James E. Proctor Jr.

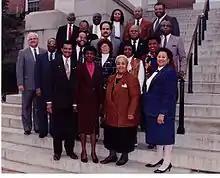
Proctor (far left) with the 1992 Legislative Black Caucus of Maryland

Proctor became a member of the House of Delegates in May 1990 when he was appointed to fill the vacancy caused when Delegate William R. McCaffrey retired. He served on the Rules and Executive Nominations Committee, the Spending Affordability Committee and was a member of the Legislative Black Caucus of Maryland. He also served as the vice-chairman of the House Appropriations Committee until his death in 2015.